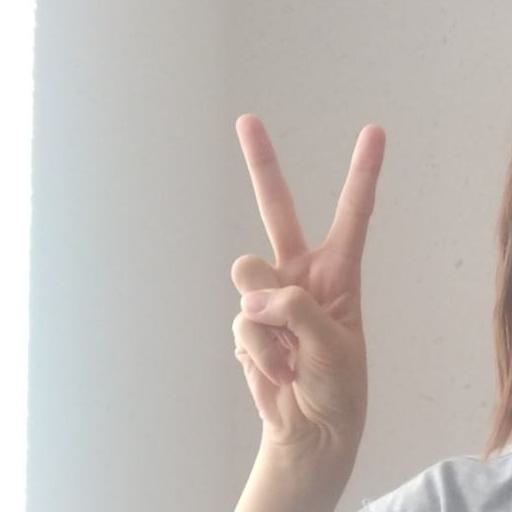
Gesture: peace